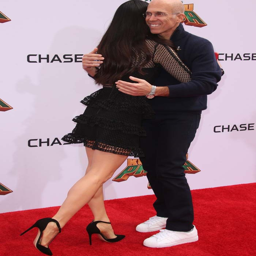
actor at the world premiere of animation film